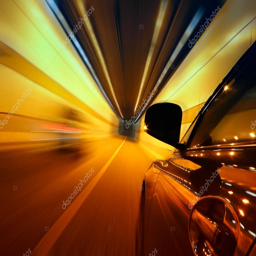
high - speed car in the tunnel